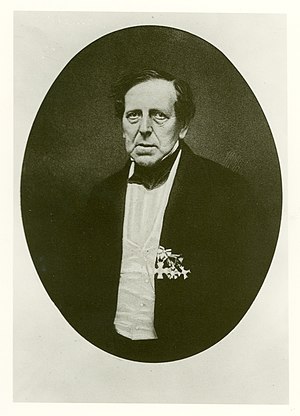
Martin Rathke
Martin Heinrich Rathke var en tysk anatom.